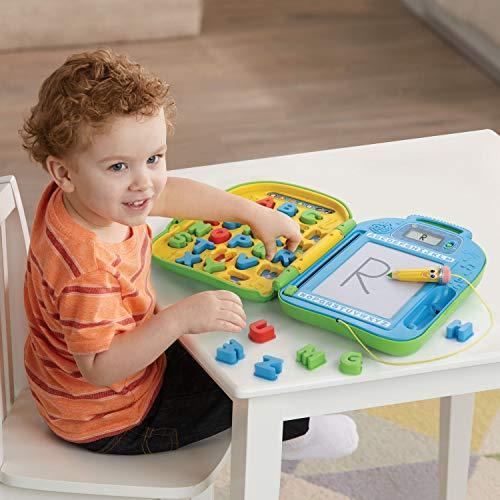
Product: LeapFrog Mr. Pencil's ABC Backpack (Frustration Free Packaging)
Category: Toys & Games | Kids' Electronics | Electronic Learning Toys
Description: Open this unique backpack for interactive learning activities including 26 letters, a write and erase board and a variety of games.
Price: $27.99
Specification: ProductDimensions:2.8x12.6x9.6inches|ItemWeight:2.54pounds|ShippingWeight:3.05pounds(Viewshippingratesandpolicies)|ASIN:B07C5FHY7Z|Itemmodelnumber:80-603401|Manufacturerrecommendedage:36months-6years|Batteries:2AAbatteriesrequired.(included)